Echo parakeet

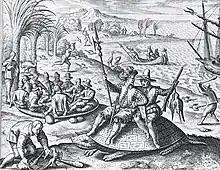
Depiction of the Dutch hunting parrots on Mauritius in 1598

There are believed to have been seven endemic Mascarene parrot species; all but the echo parakeet have vanished. The others were likely made extinct by a combination of excessive hunting and deforestation by humans, as well as the invasive species brought with them (through predation and competition). On Mauritius, the echo parakeet coexisted with the broad-billed parrot ("Lophopsittacus mauritianus") and the Mascarene grey parakeet ("Psittacula bensoni"), and the Réunion parakeet lived alongside the Mascarene parrot and the Mascarene grey parakeet. Newton's parakeet and the Rodrigues parrot ("Necropsittacus rodricanus") lived on nearby Rodrigues. Worldwide, many parrots have been driven to extinction by humans; island populations have been especially vulnerable, partially due to their tameness. To the sailors who visited the Mascarene Islands from the late 16th-century onwards, the fauna was largely viewed as a source of food. Many other endemic species of Mauritius were lost after the arrival of humans to the island, including the dodo ("Raphus cucullatus", which has since become a symbol of extinction), so the ecosystem of the island is severely damaged and hard to reconstruct. The surviving endemic fauna is still seriously threatened. Before humans arrived, Mauritius was entirely covered in forests, almost all of which have since been lost.